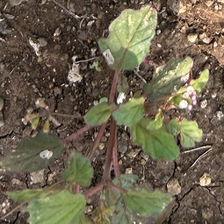
Weed species: Punarnava _(Boerhaavia diffusa)